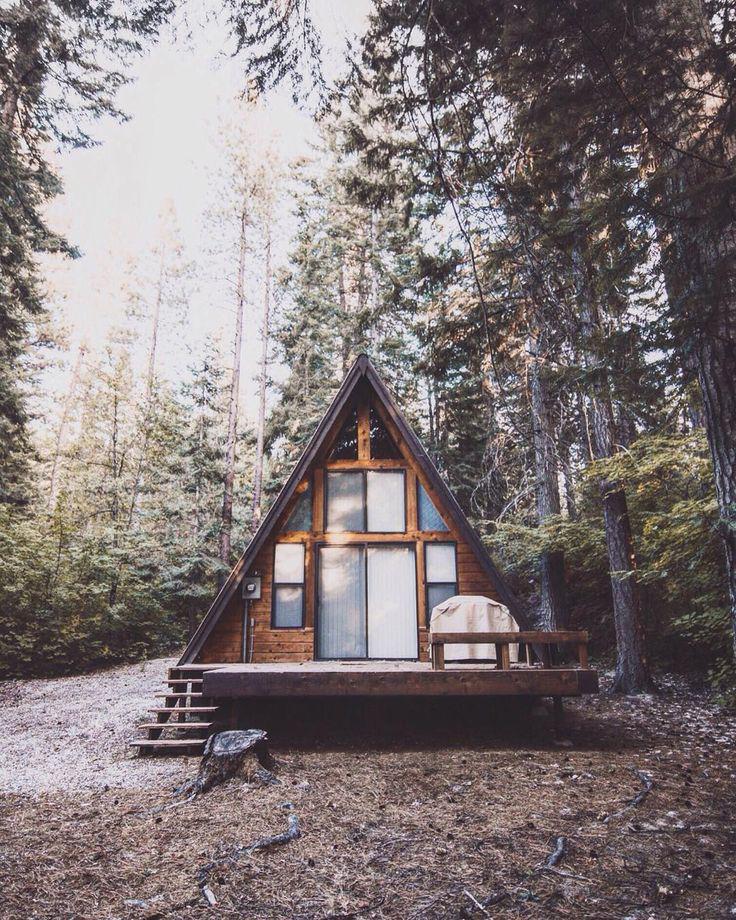
wanting to settle in for the winter .
Relation: Subjective